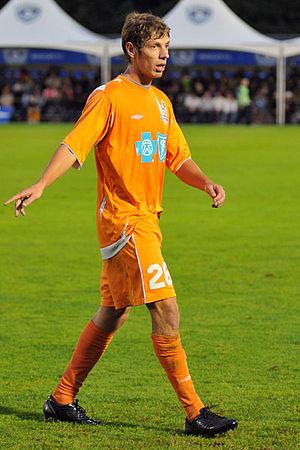
John Cunliffe est un footballeur anglais né le 8 août 1984 à Bolton, Angleterre.